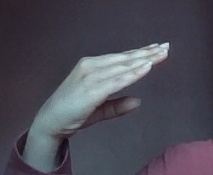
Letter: jeem